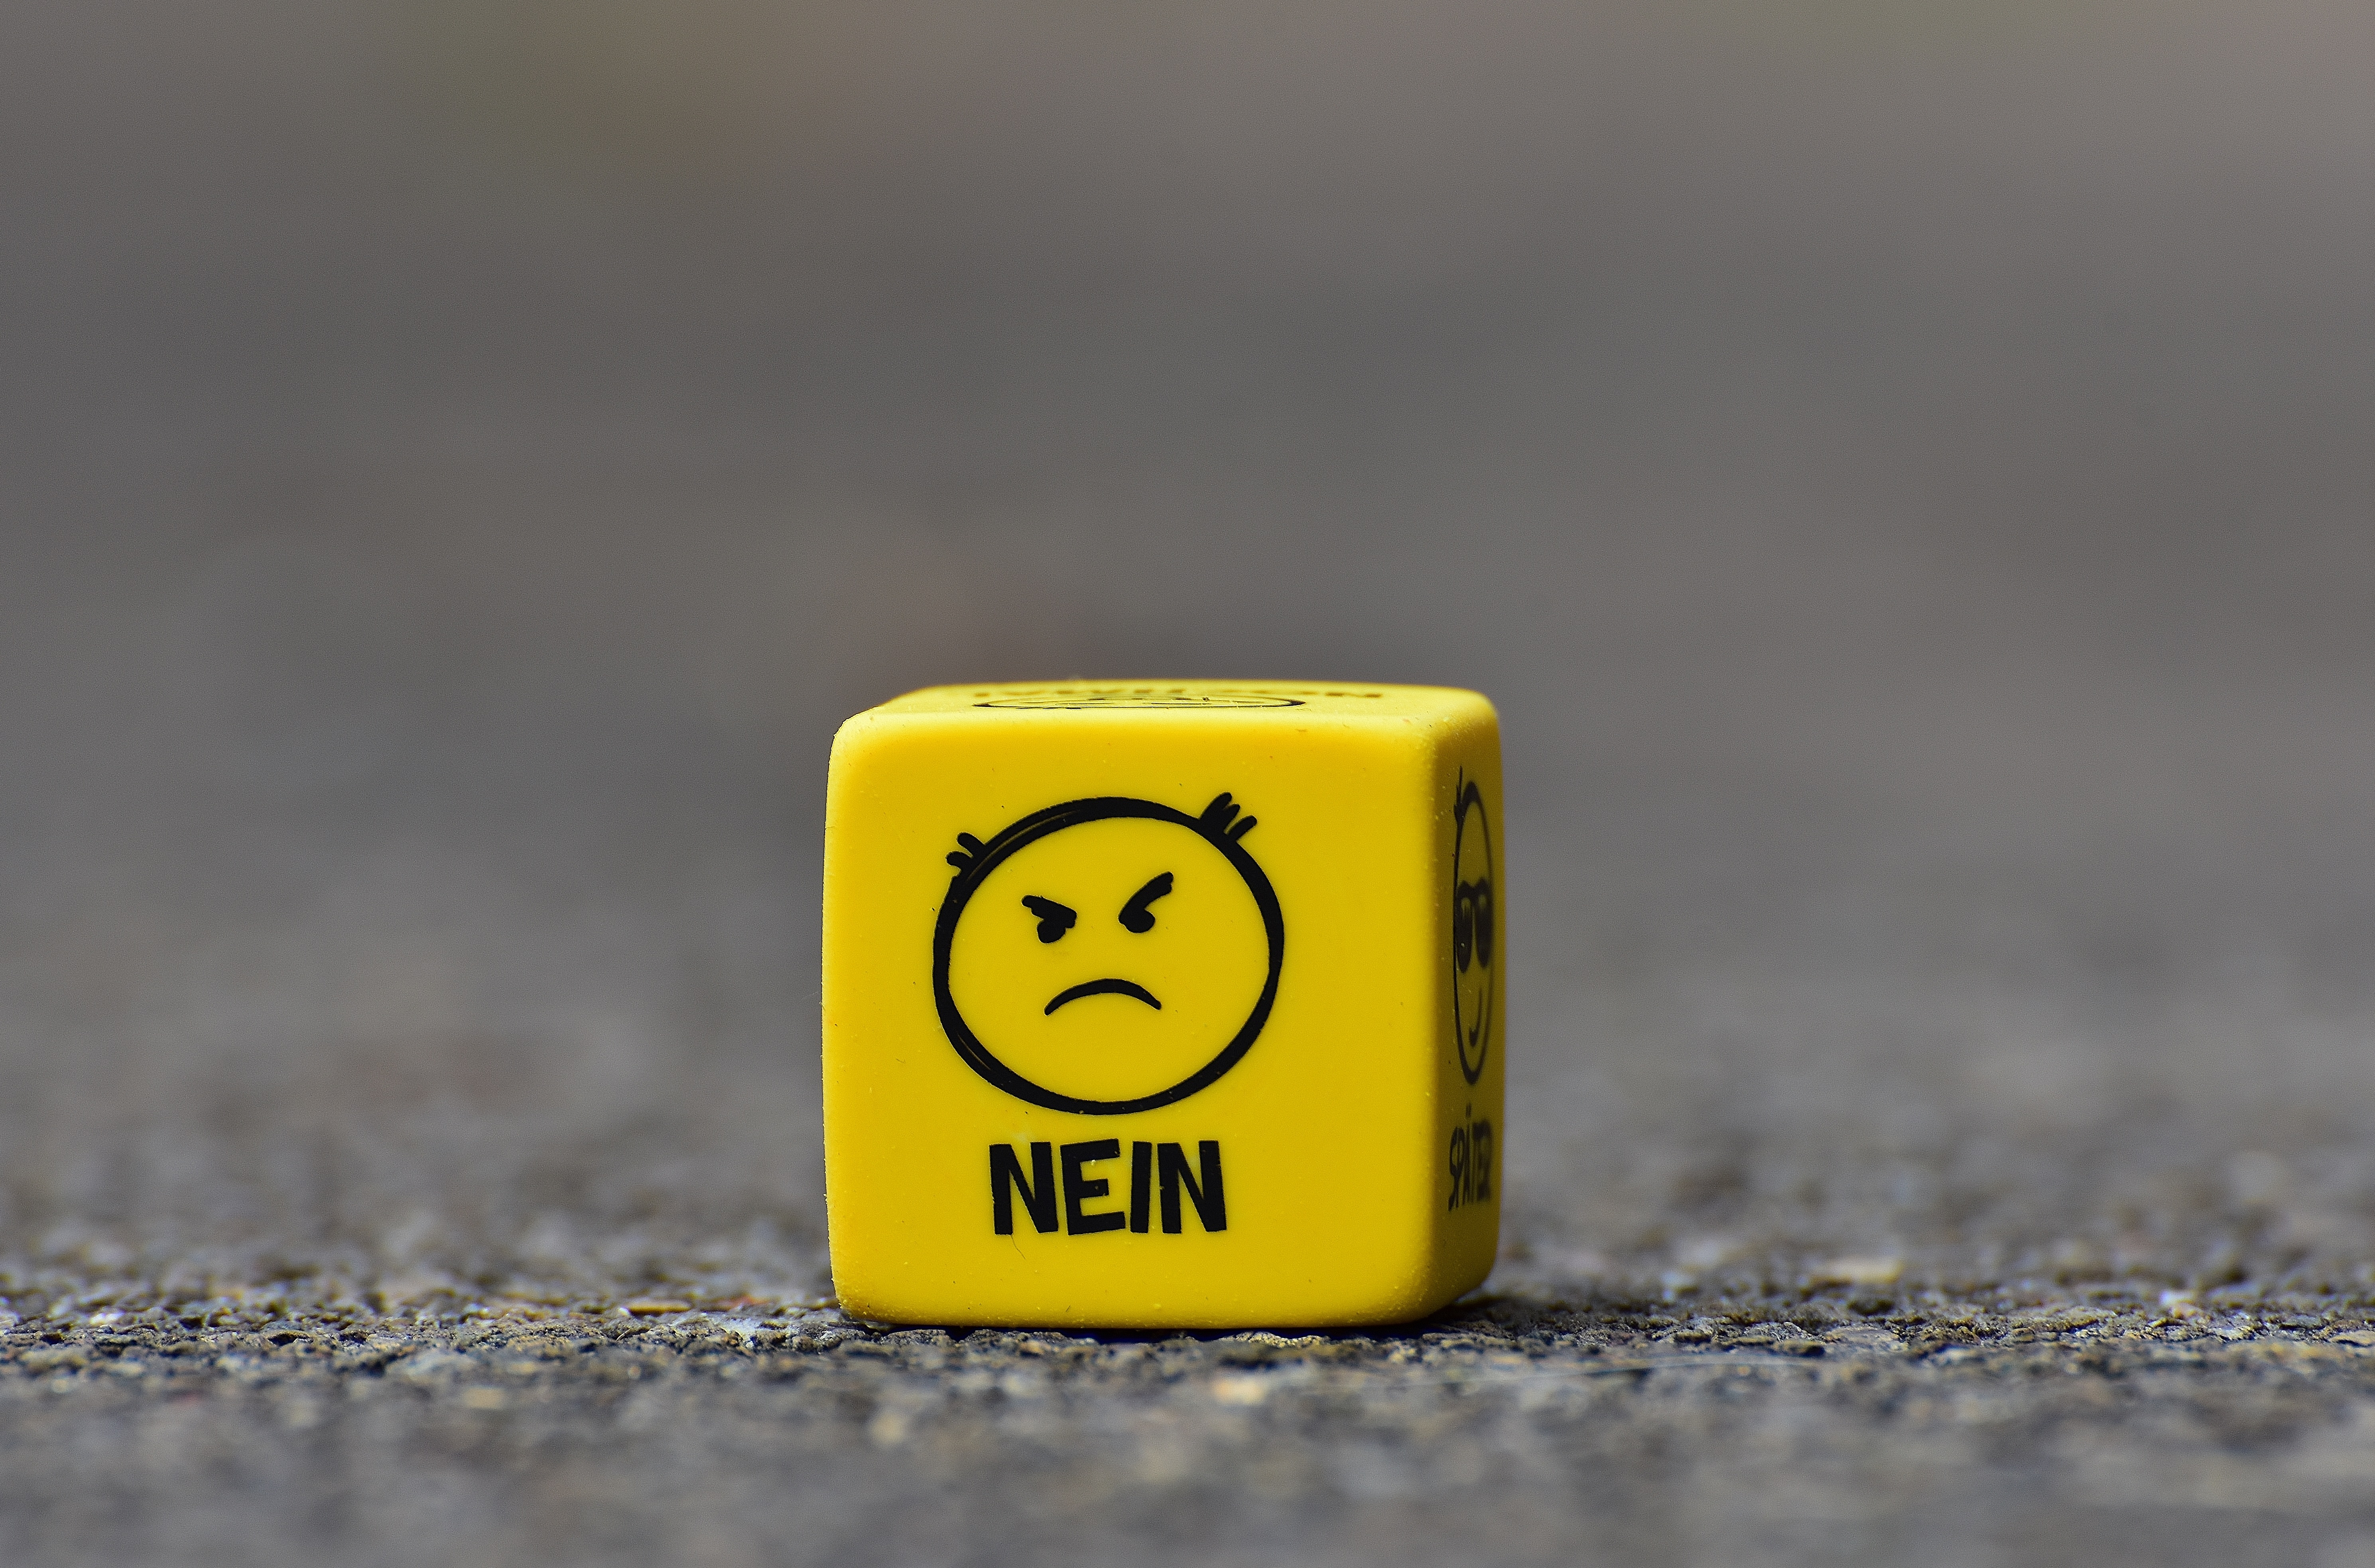
number, recreation, yellow, board game, font, no, funny, cube, faces, grim, games, mood, emotions, emotion, various, feelings, smiley, emoticon, smilies, indoor games and sports, tabletop game